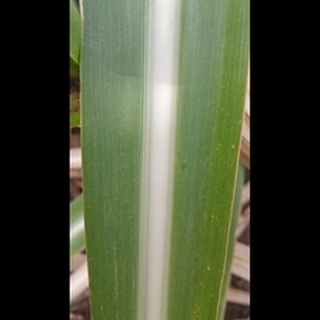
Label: healthy_sugarcane